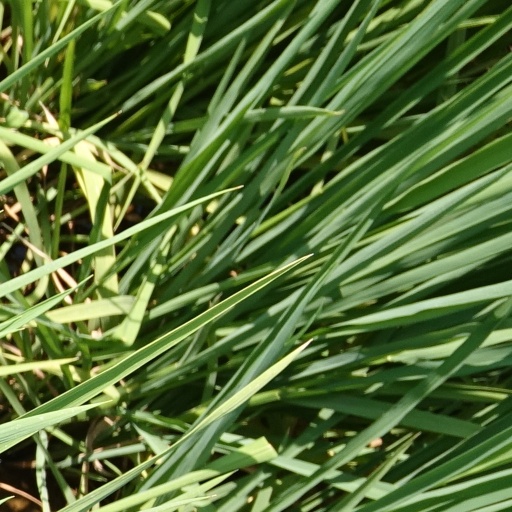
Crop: rice